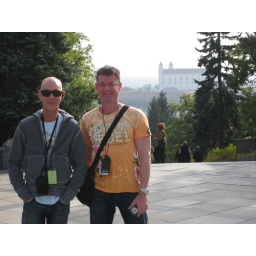
Facing away from the ugly Soviet monument on the mildest day of the cruise. Notice Bratislava castle in far background.